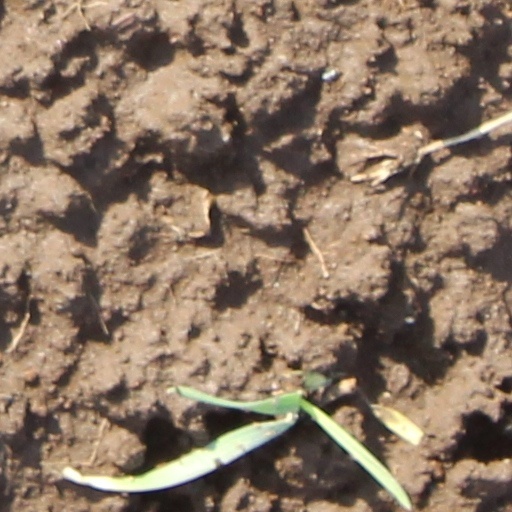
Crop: wheat